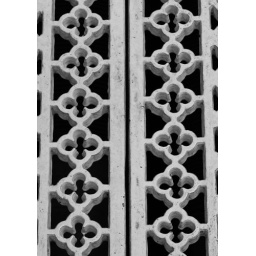
This is the floor in the plam house in the Botanic Gardens